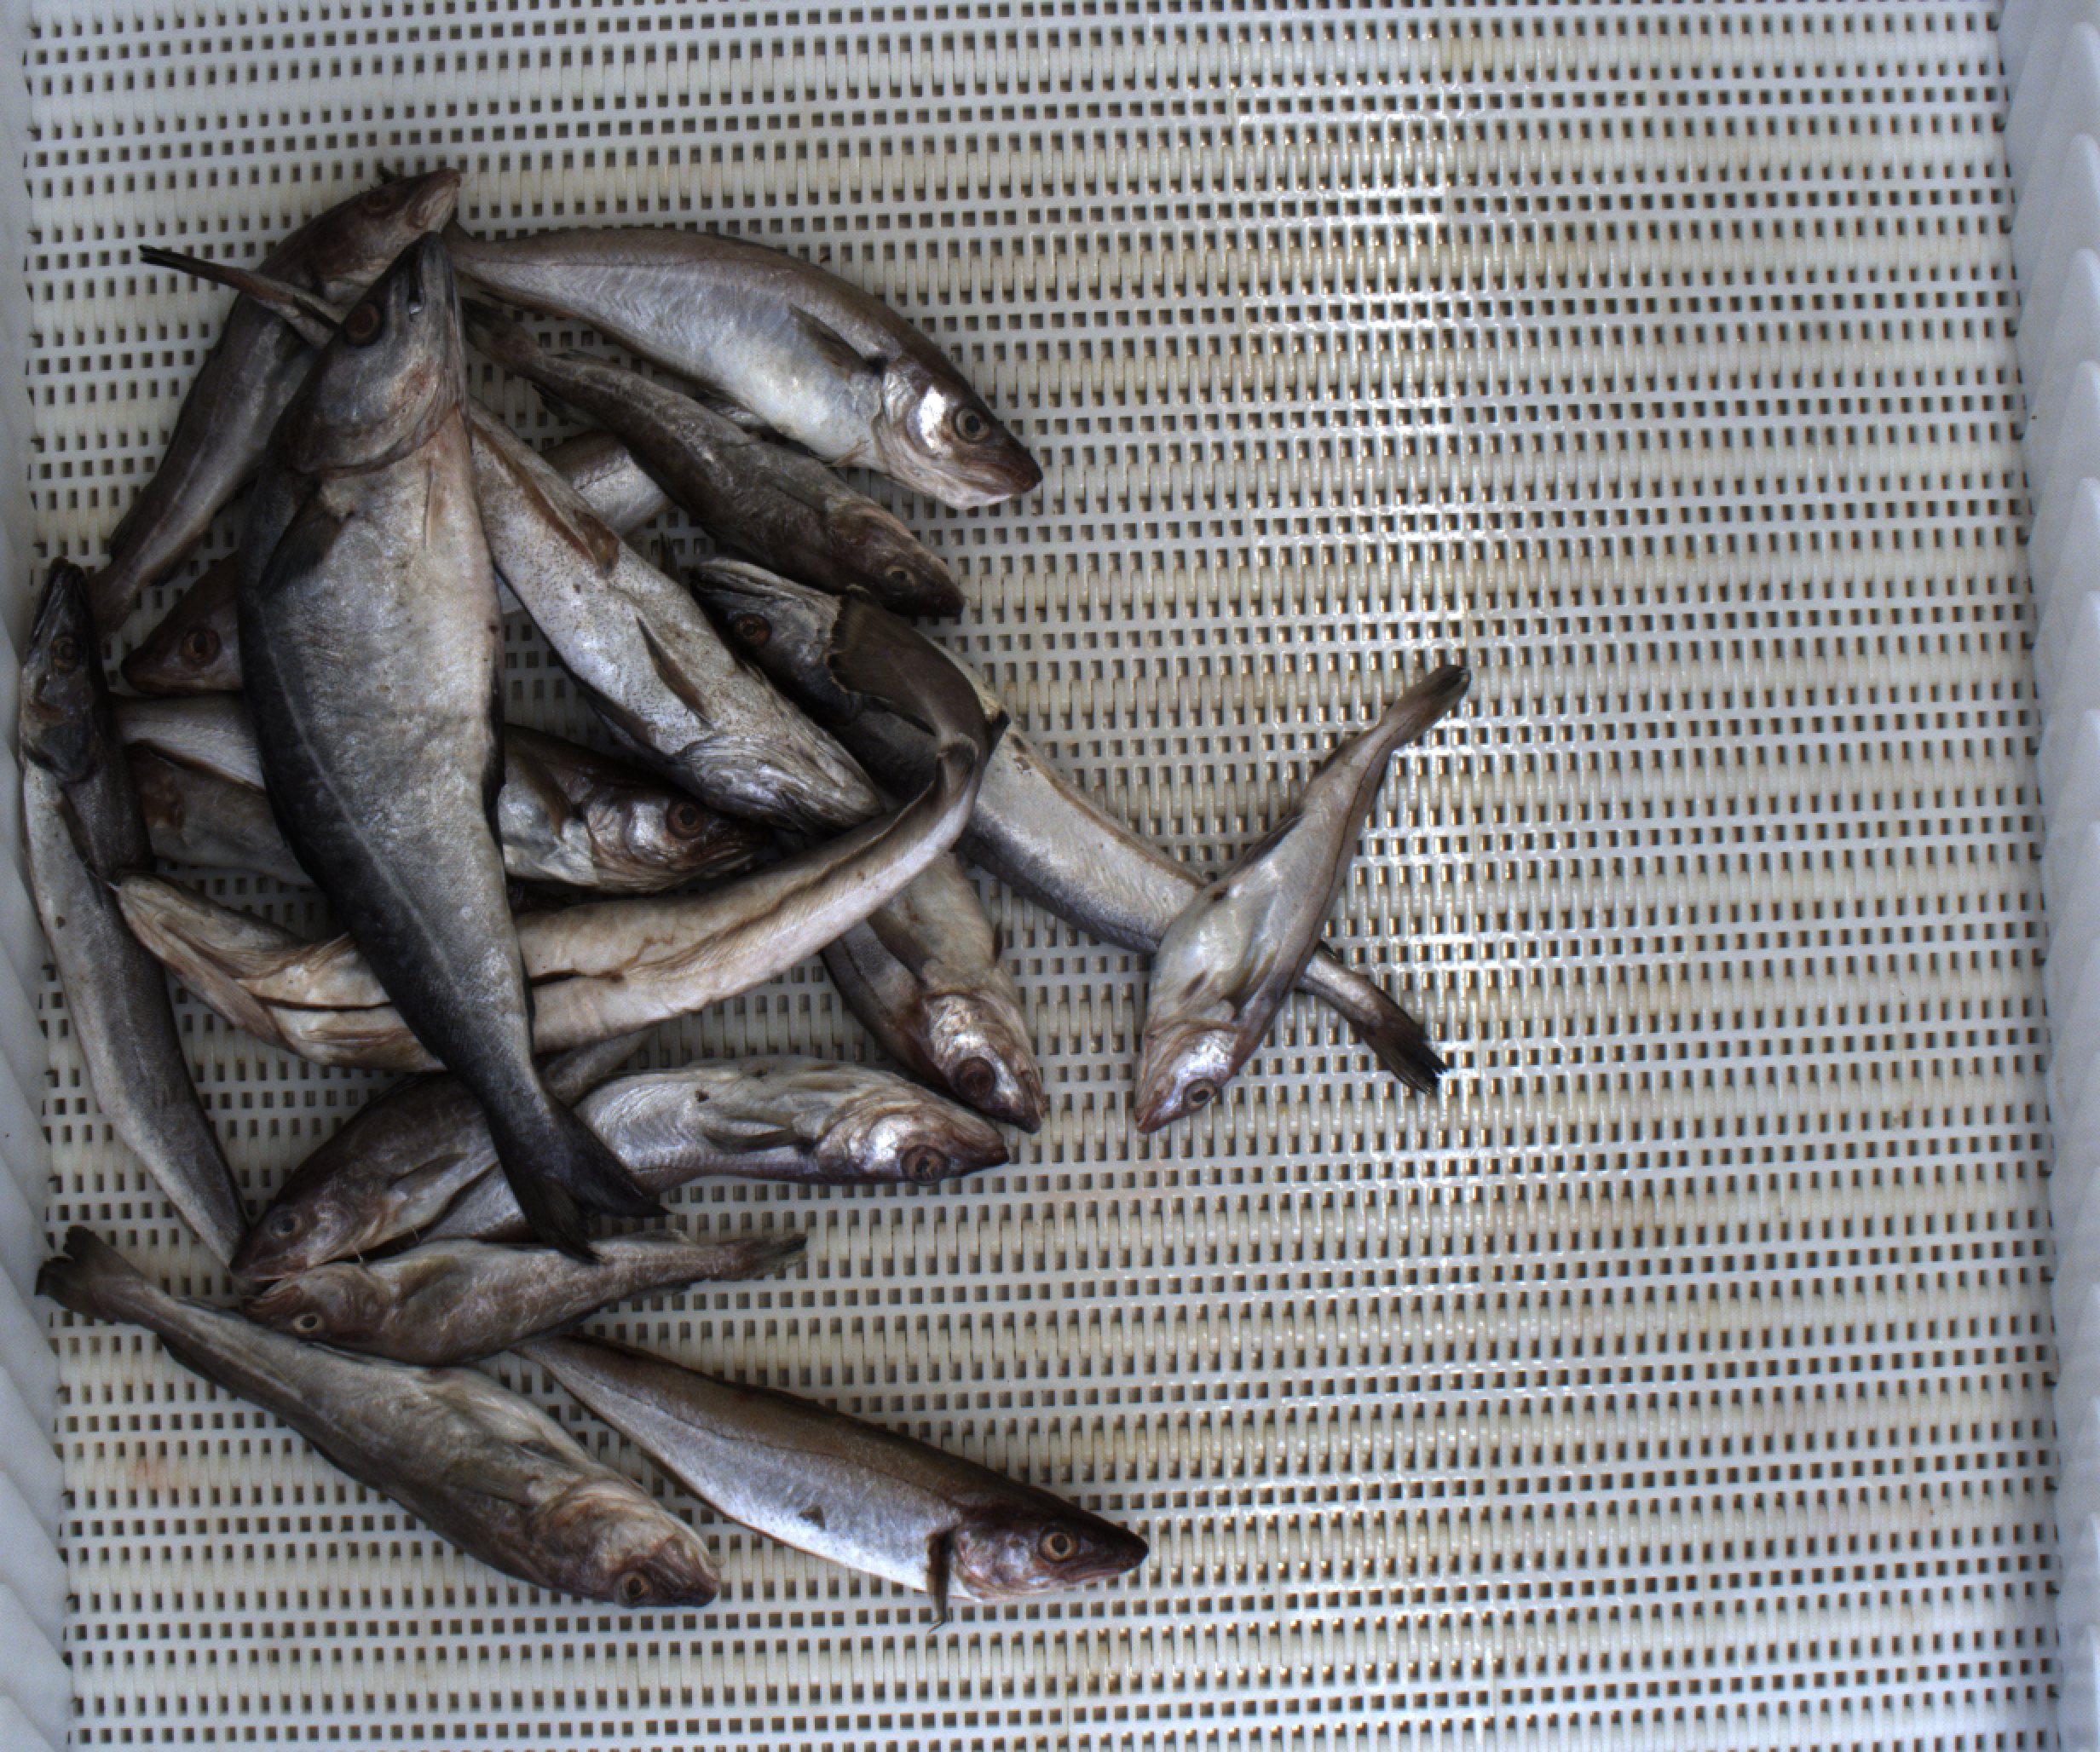
Total fish: 18
Cod: 6
Haddock: 2
Whiting: 5
Hake: 3
Horse mackerel: 0
Saithe: 1
Other: 1